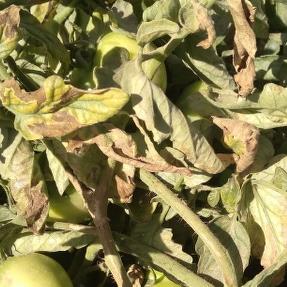
Crop: Tomato
Condition: mite-d